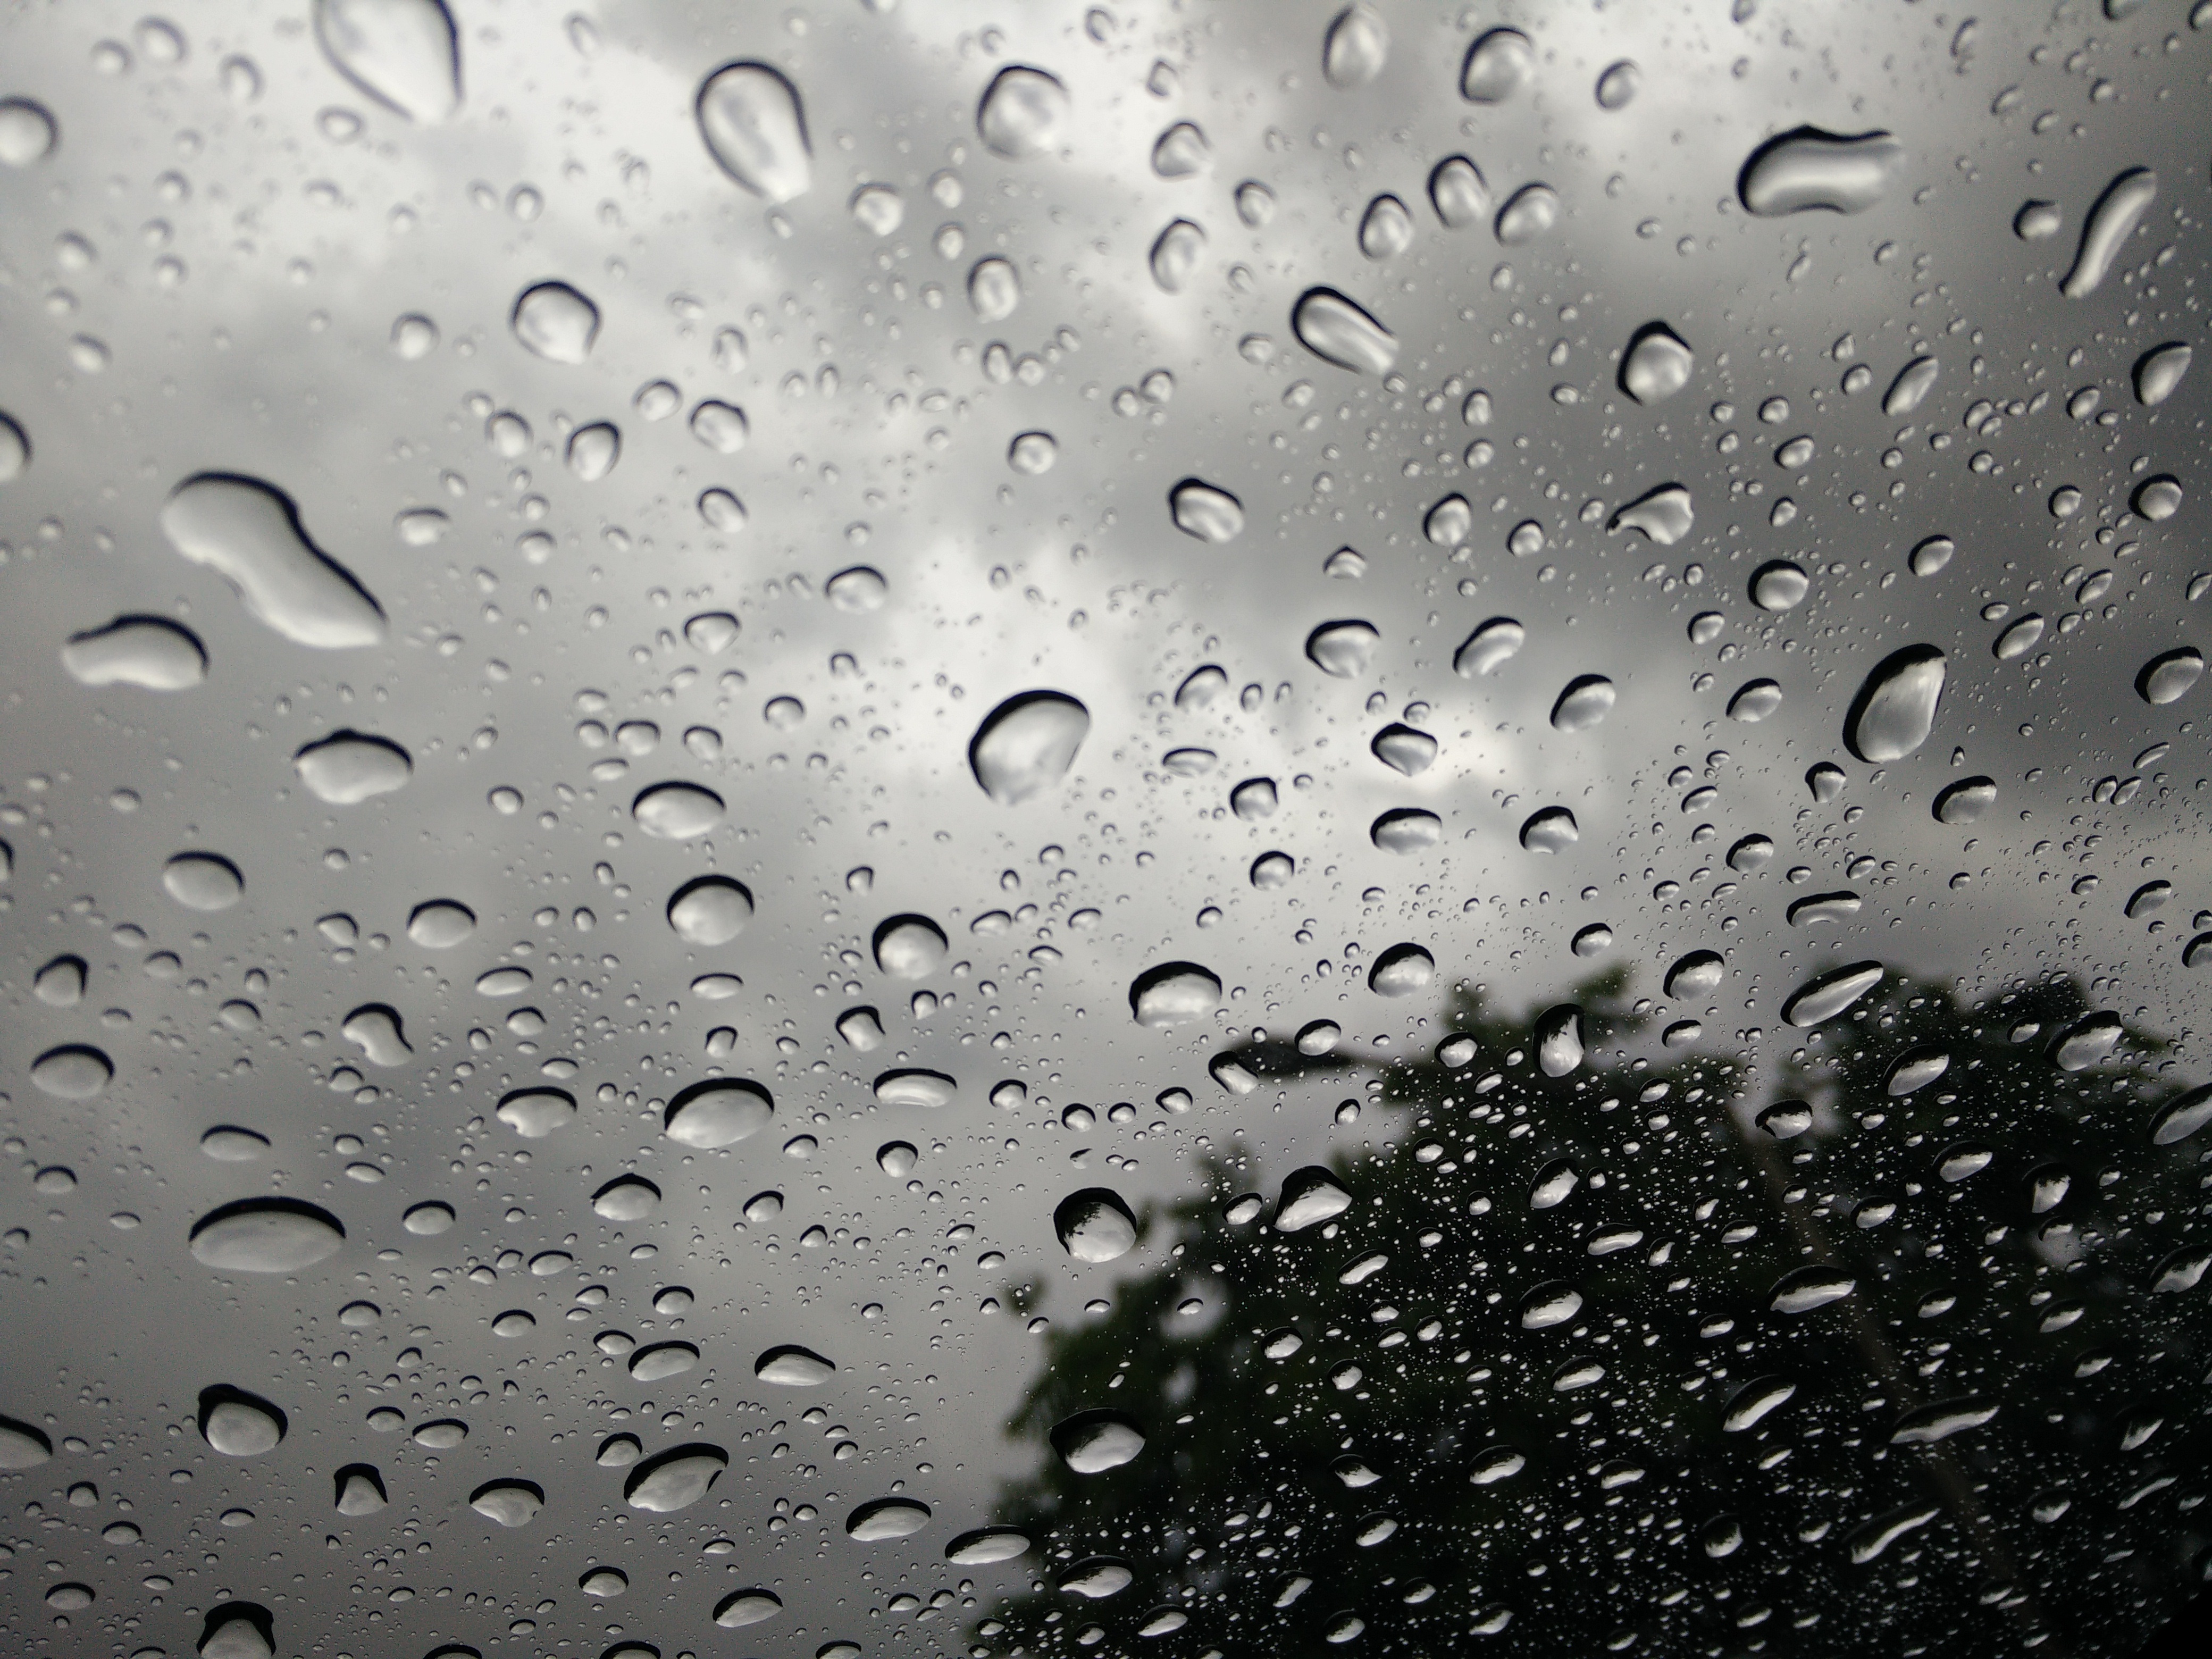
water, drop, black and white, rain, leaf, glass, weather, monochrome, close up, drops, freezing, rainy day, macro photography, monochrome photography